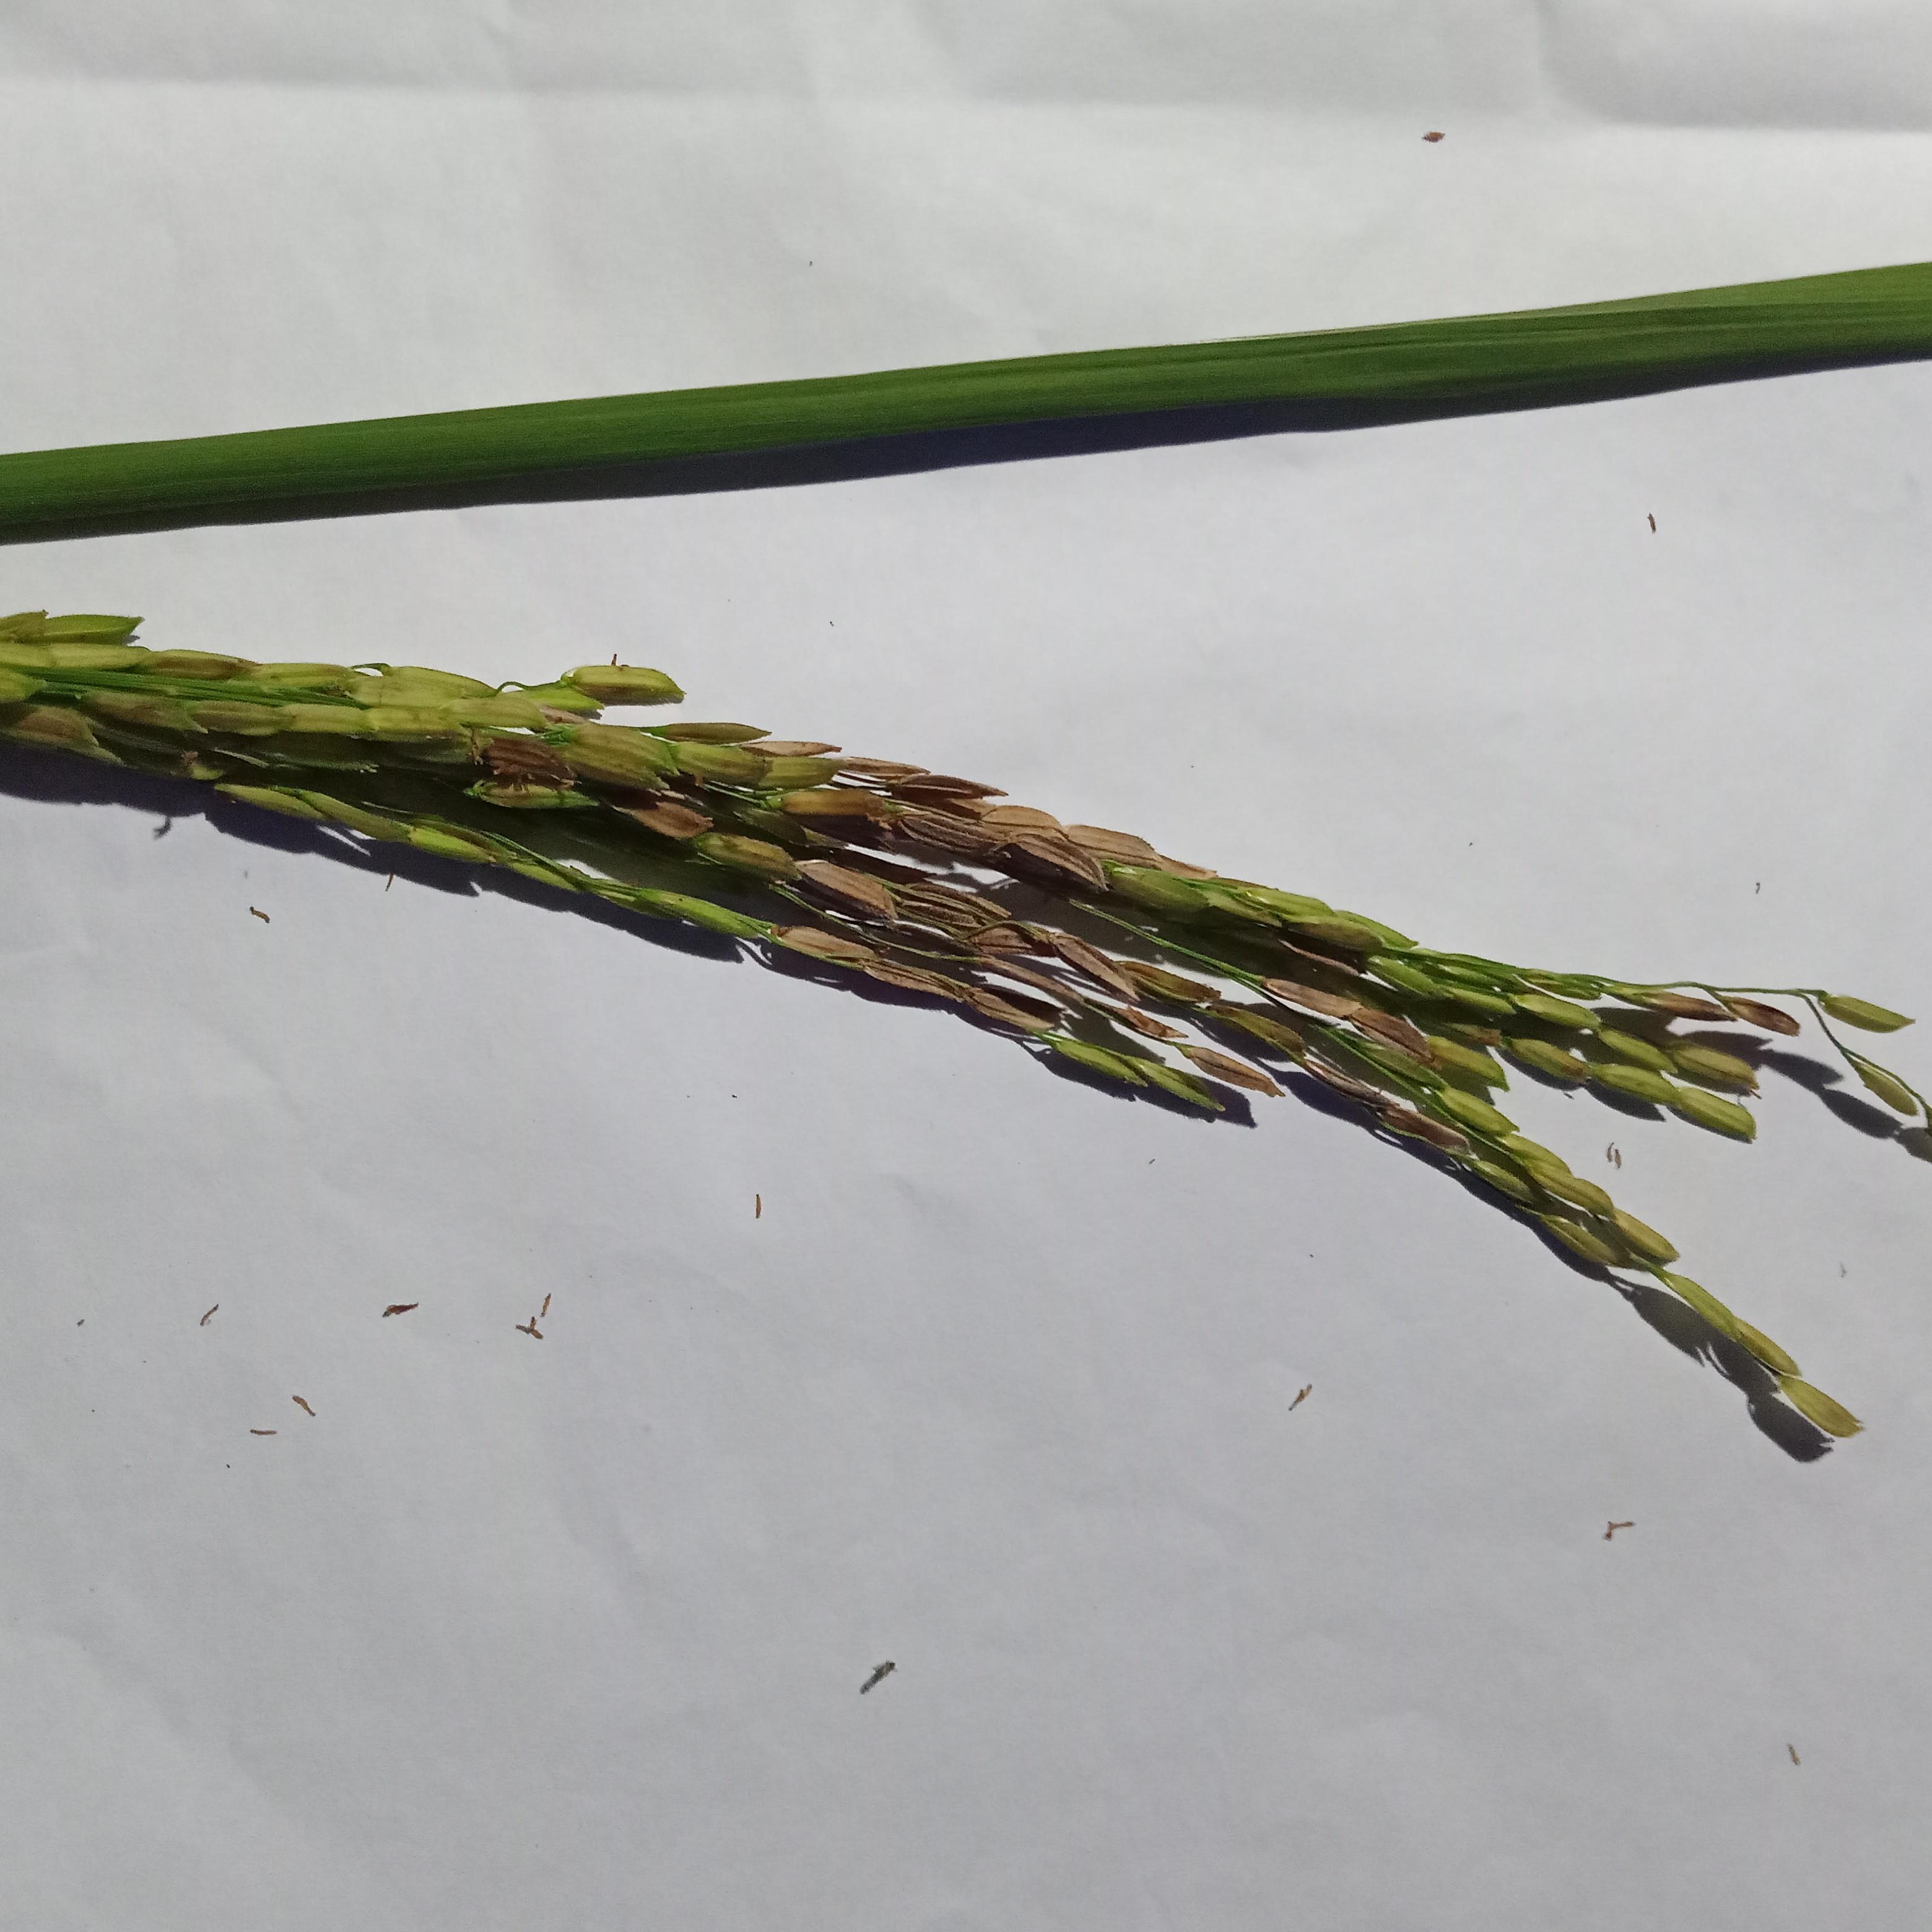
Label: Rice___Neck_Blast